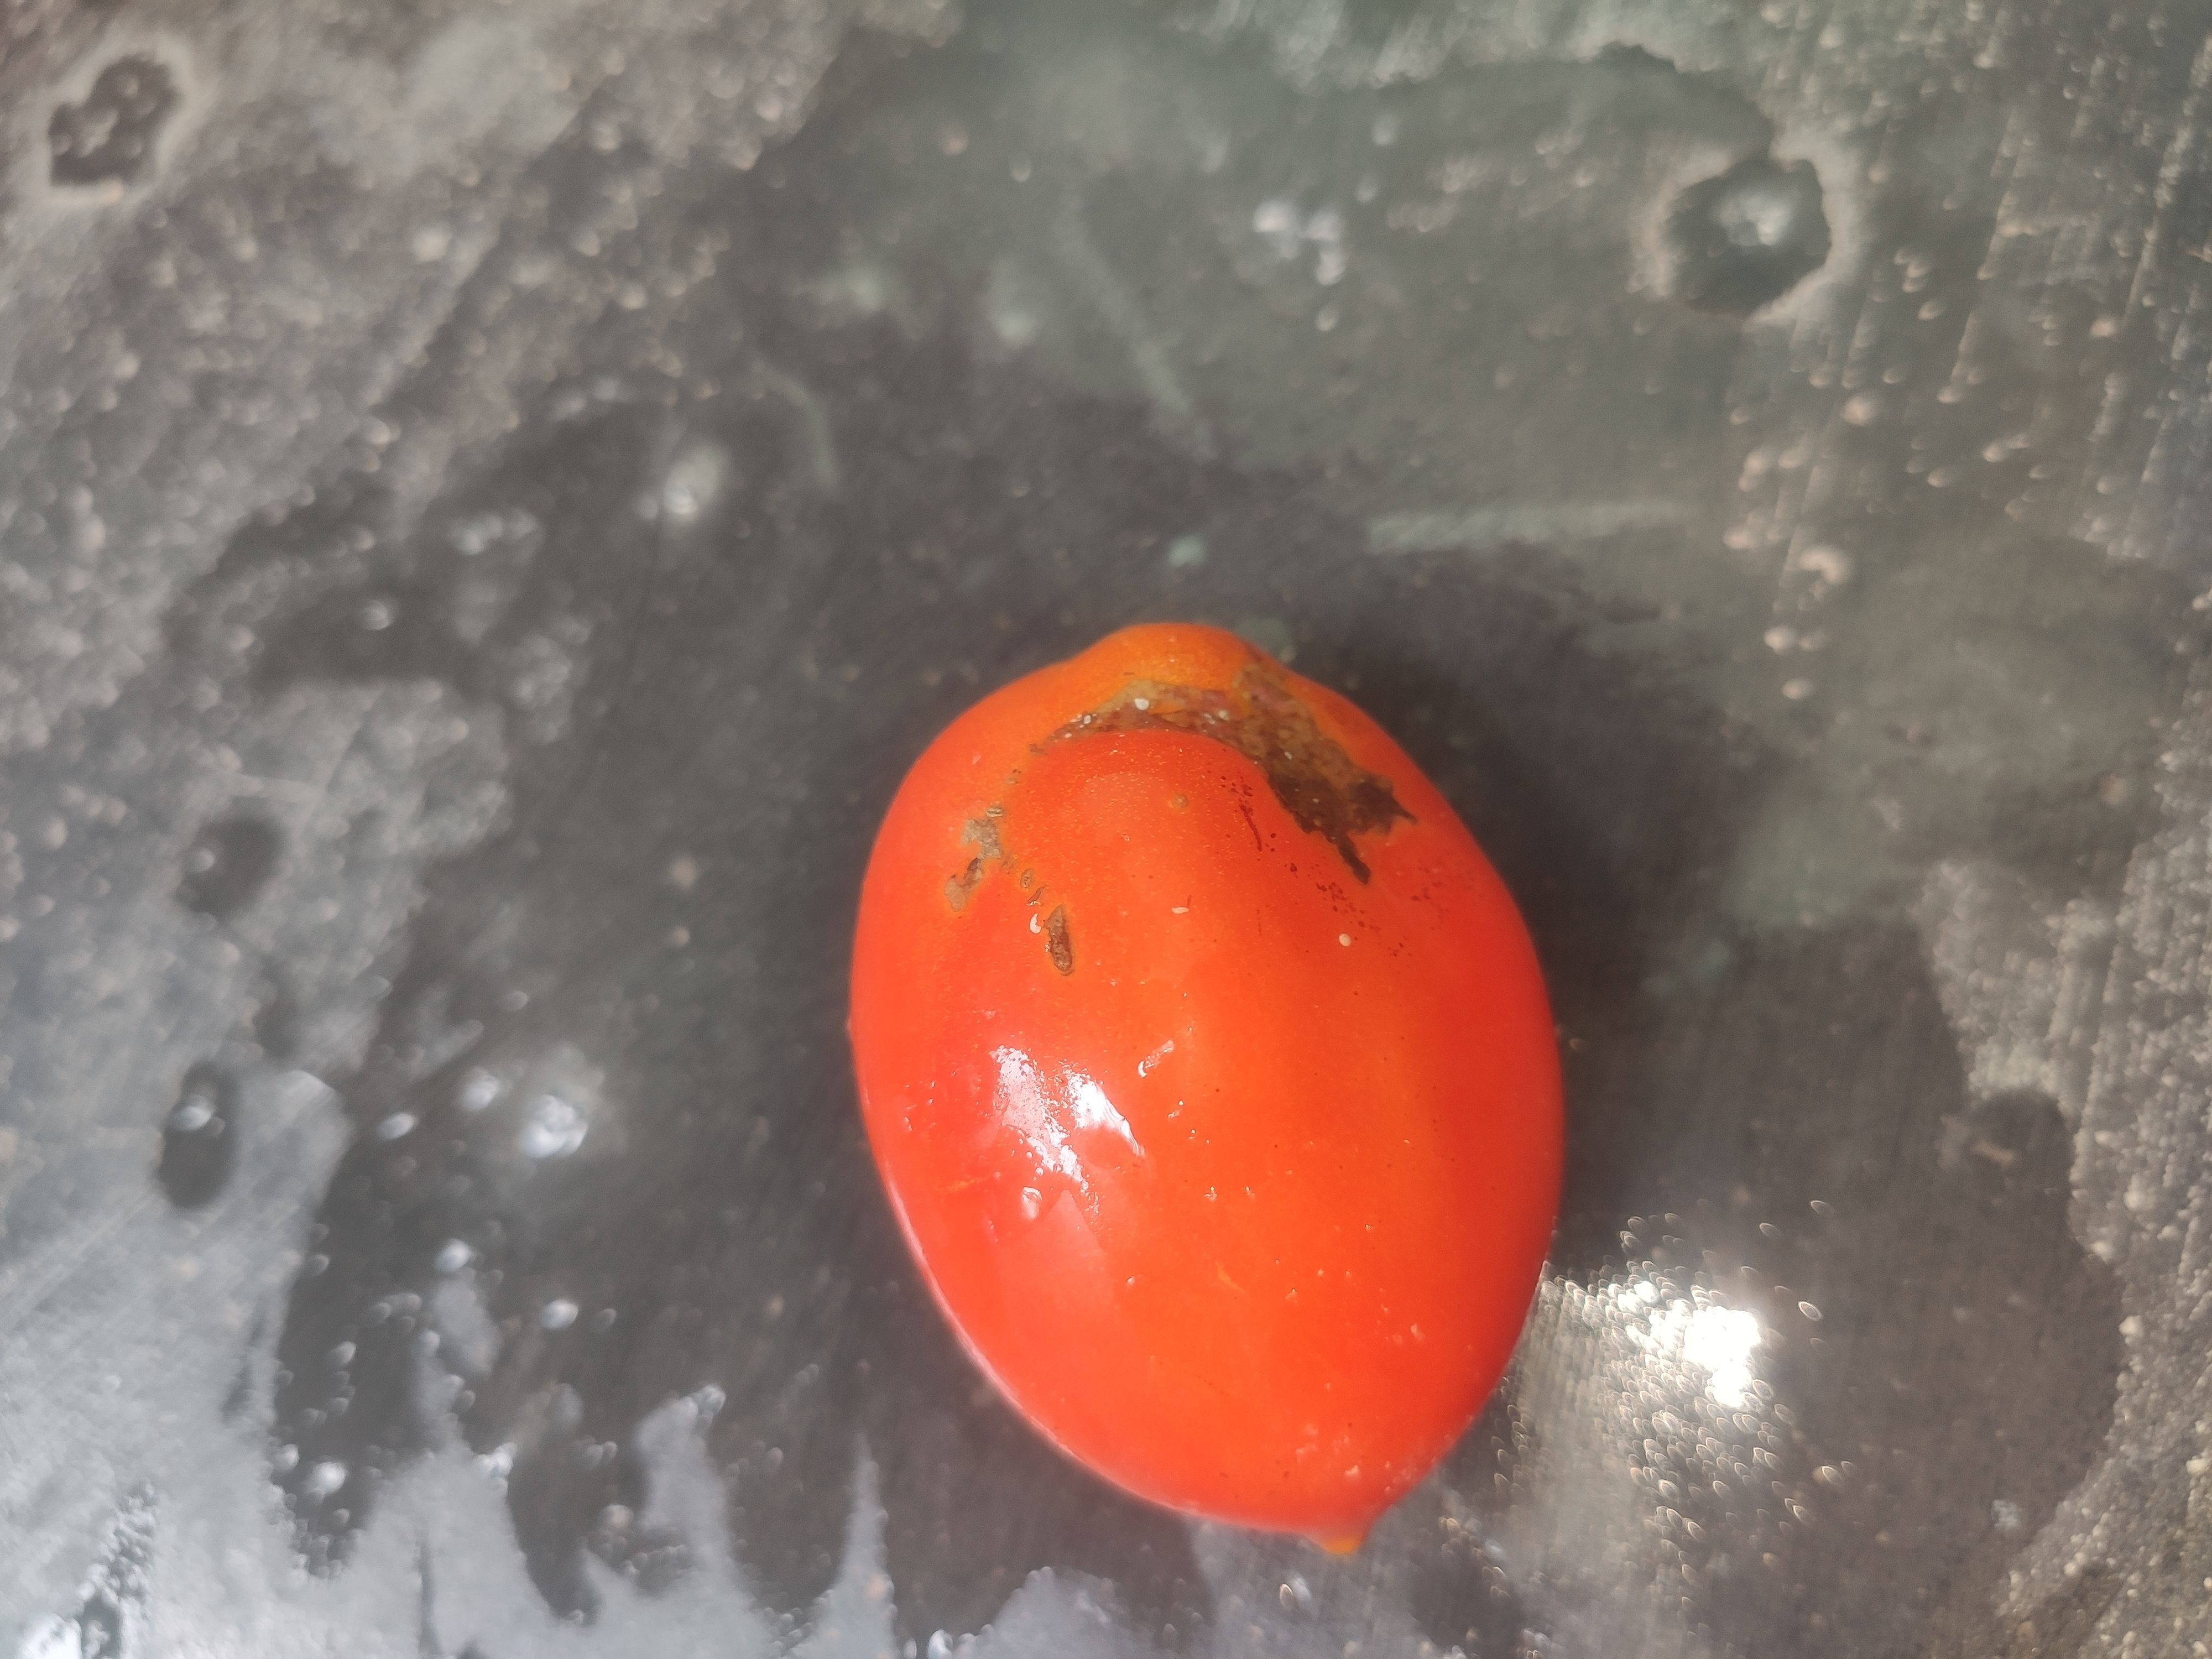
Fruit: tomatoes
Grade: 2nd-grade